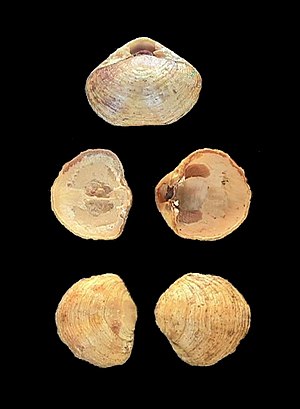
Armfødder / Kendetegn
Terebratella sanguinea
Armfødder eller brakiopoder er en dyregruppe hvirvelløse dyr som lever i havet som bilateral-symmetriske dyr og som består af et todelt hus. Der er indtil videre kun fundet en enkelt art i danske farvande, Novocrania anomala. I Danmarks forhistorie var de langt mere udbredte og talrige og adskillige arter er kendt som fossiler.